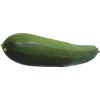
Label: green_zucchini